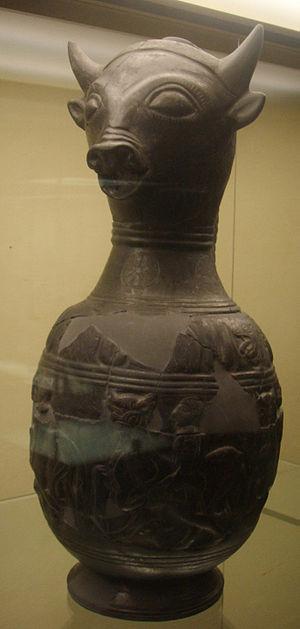
Le bucchero est un type de poterie en terracotta fine et légère, en monochromie noire, qui fut produite par les Étrusques et utilisée de la première moitié du VIIᵉ au Vᵉ siècle av. J.-C.
L'esthétique étrusque montre une stylisation et une simplification de la représentation humaine, principalement dans la statuaire étrusque. Elle dénote un désintérêt pour les proportions anatomiques, impliquant un choix plus symbolique, esthétique que le simple réalisme. Elle se distingue en cela de la statuaire grecque de la période archaïque, qui lui est contemporaine, et de la statuaire romaine qui lui succédera.